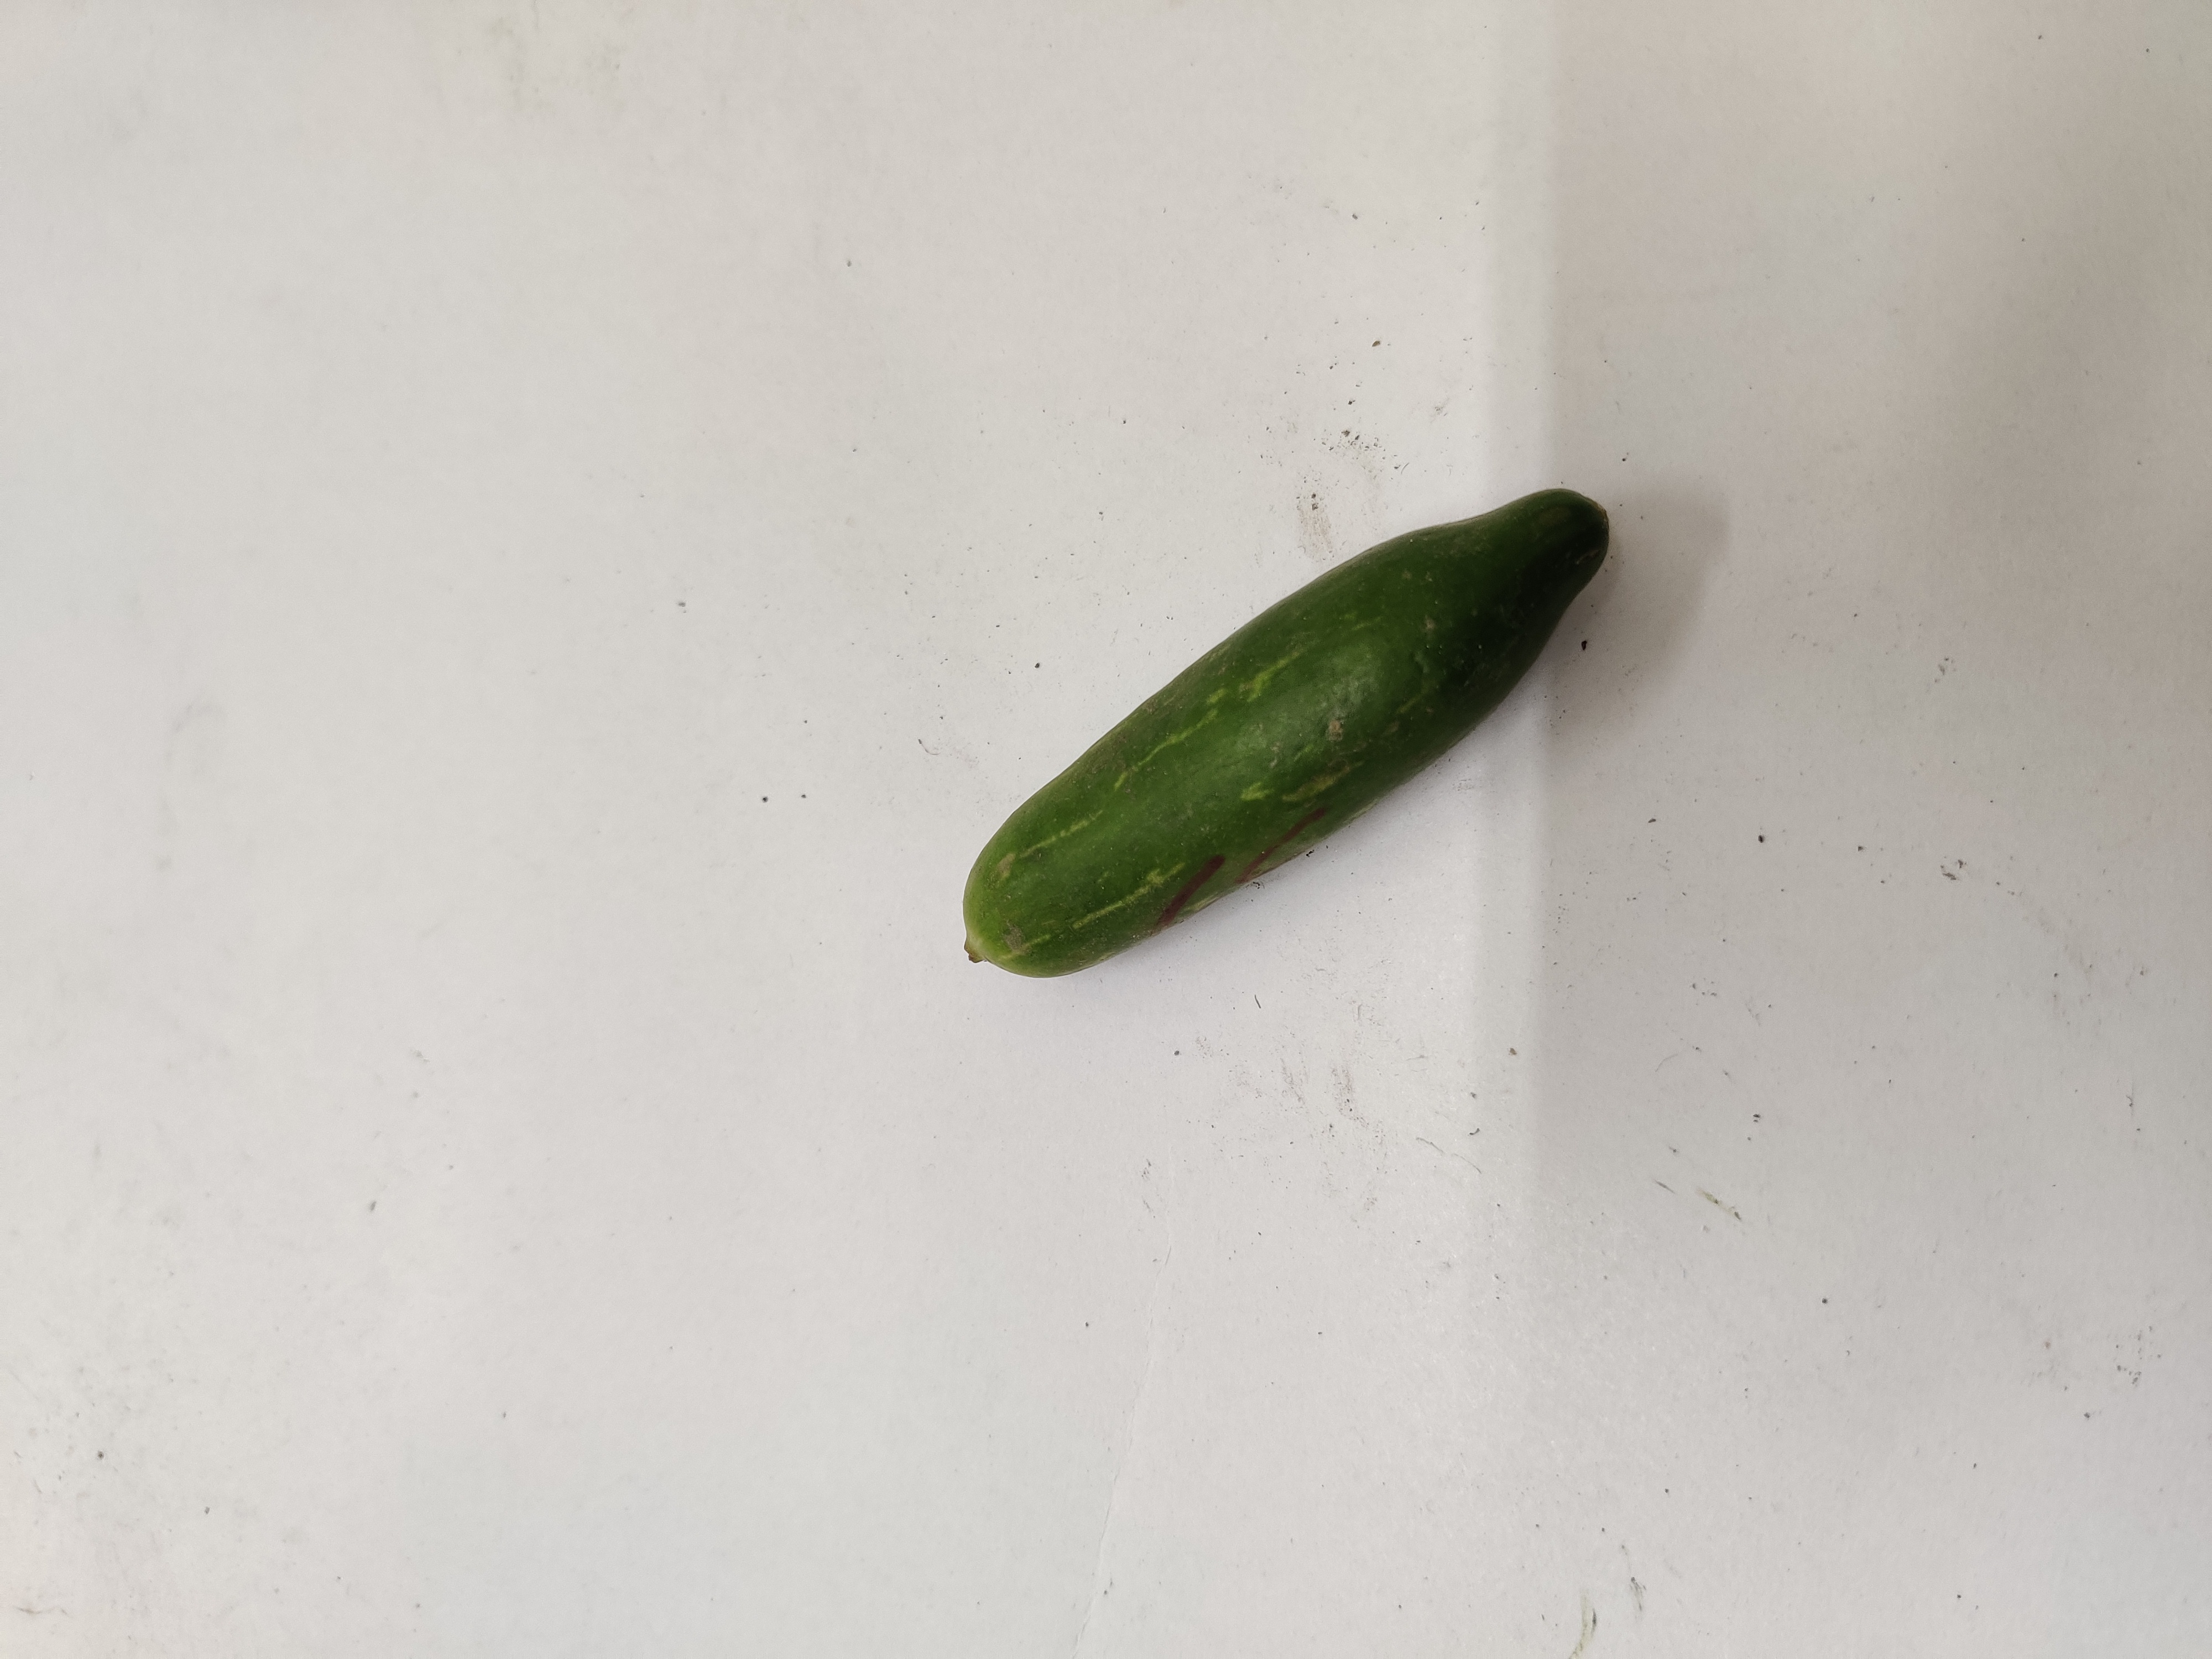
Crop: Ivy Gourd
Condition: Damaged